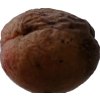
Label: peach